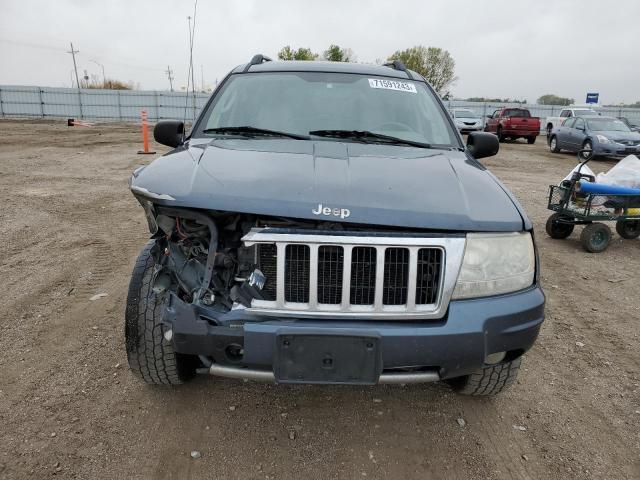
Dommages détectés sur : plaque d'immatriculation avant, pare-choc avant, feu avant droit, capot, aile avant droite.
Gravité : majeur